Neighborhood watch

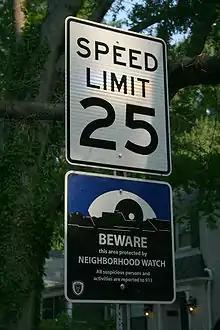
Speed limit and neighborhood watch signs in Durham, North Carolina, United States.

A neighborhood watch may be organized as its own group or may simply be a function of a neighborhood association or other community association.